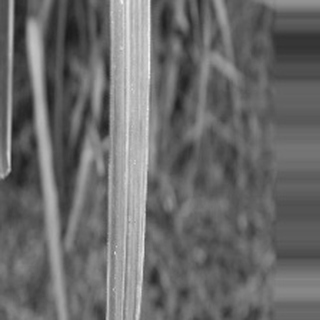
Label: sugarcane_bacterial_blight